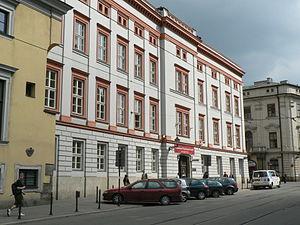
Cracovie est le chef-lieu de la voïvodie de Petite-Pologne. Située au bord de la Vistule, cette ancienne capitale de la Pologne, riche de mille ans d'histoire est considérée comme le véritable centre culturel et intellectuel du pays, qui s’enorgueillit de posséder l’une des plus anciennes universités d’Europe Centrale, l'Université Jagellonne.